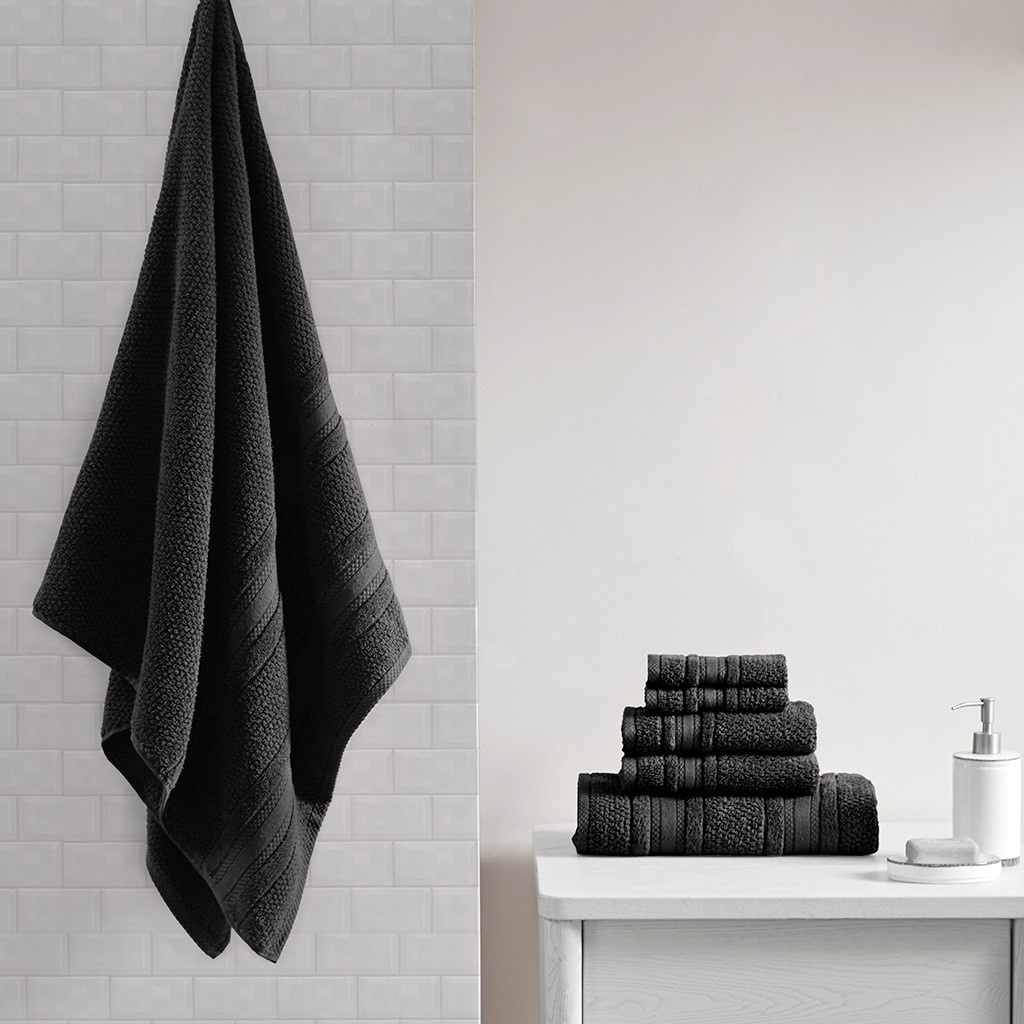
Super Soft Cotton Quick Dry Bath Towel 6 Piece Set Black Cotton
Brand: jla
Category: Home & Garden > Linens & Bedding > Towels > Bath Towels & Washcloths > Bath Towels